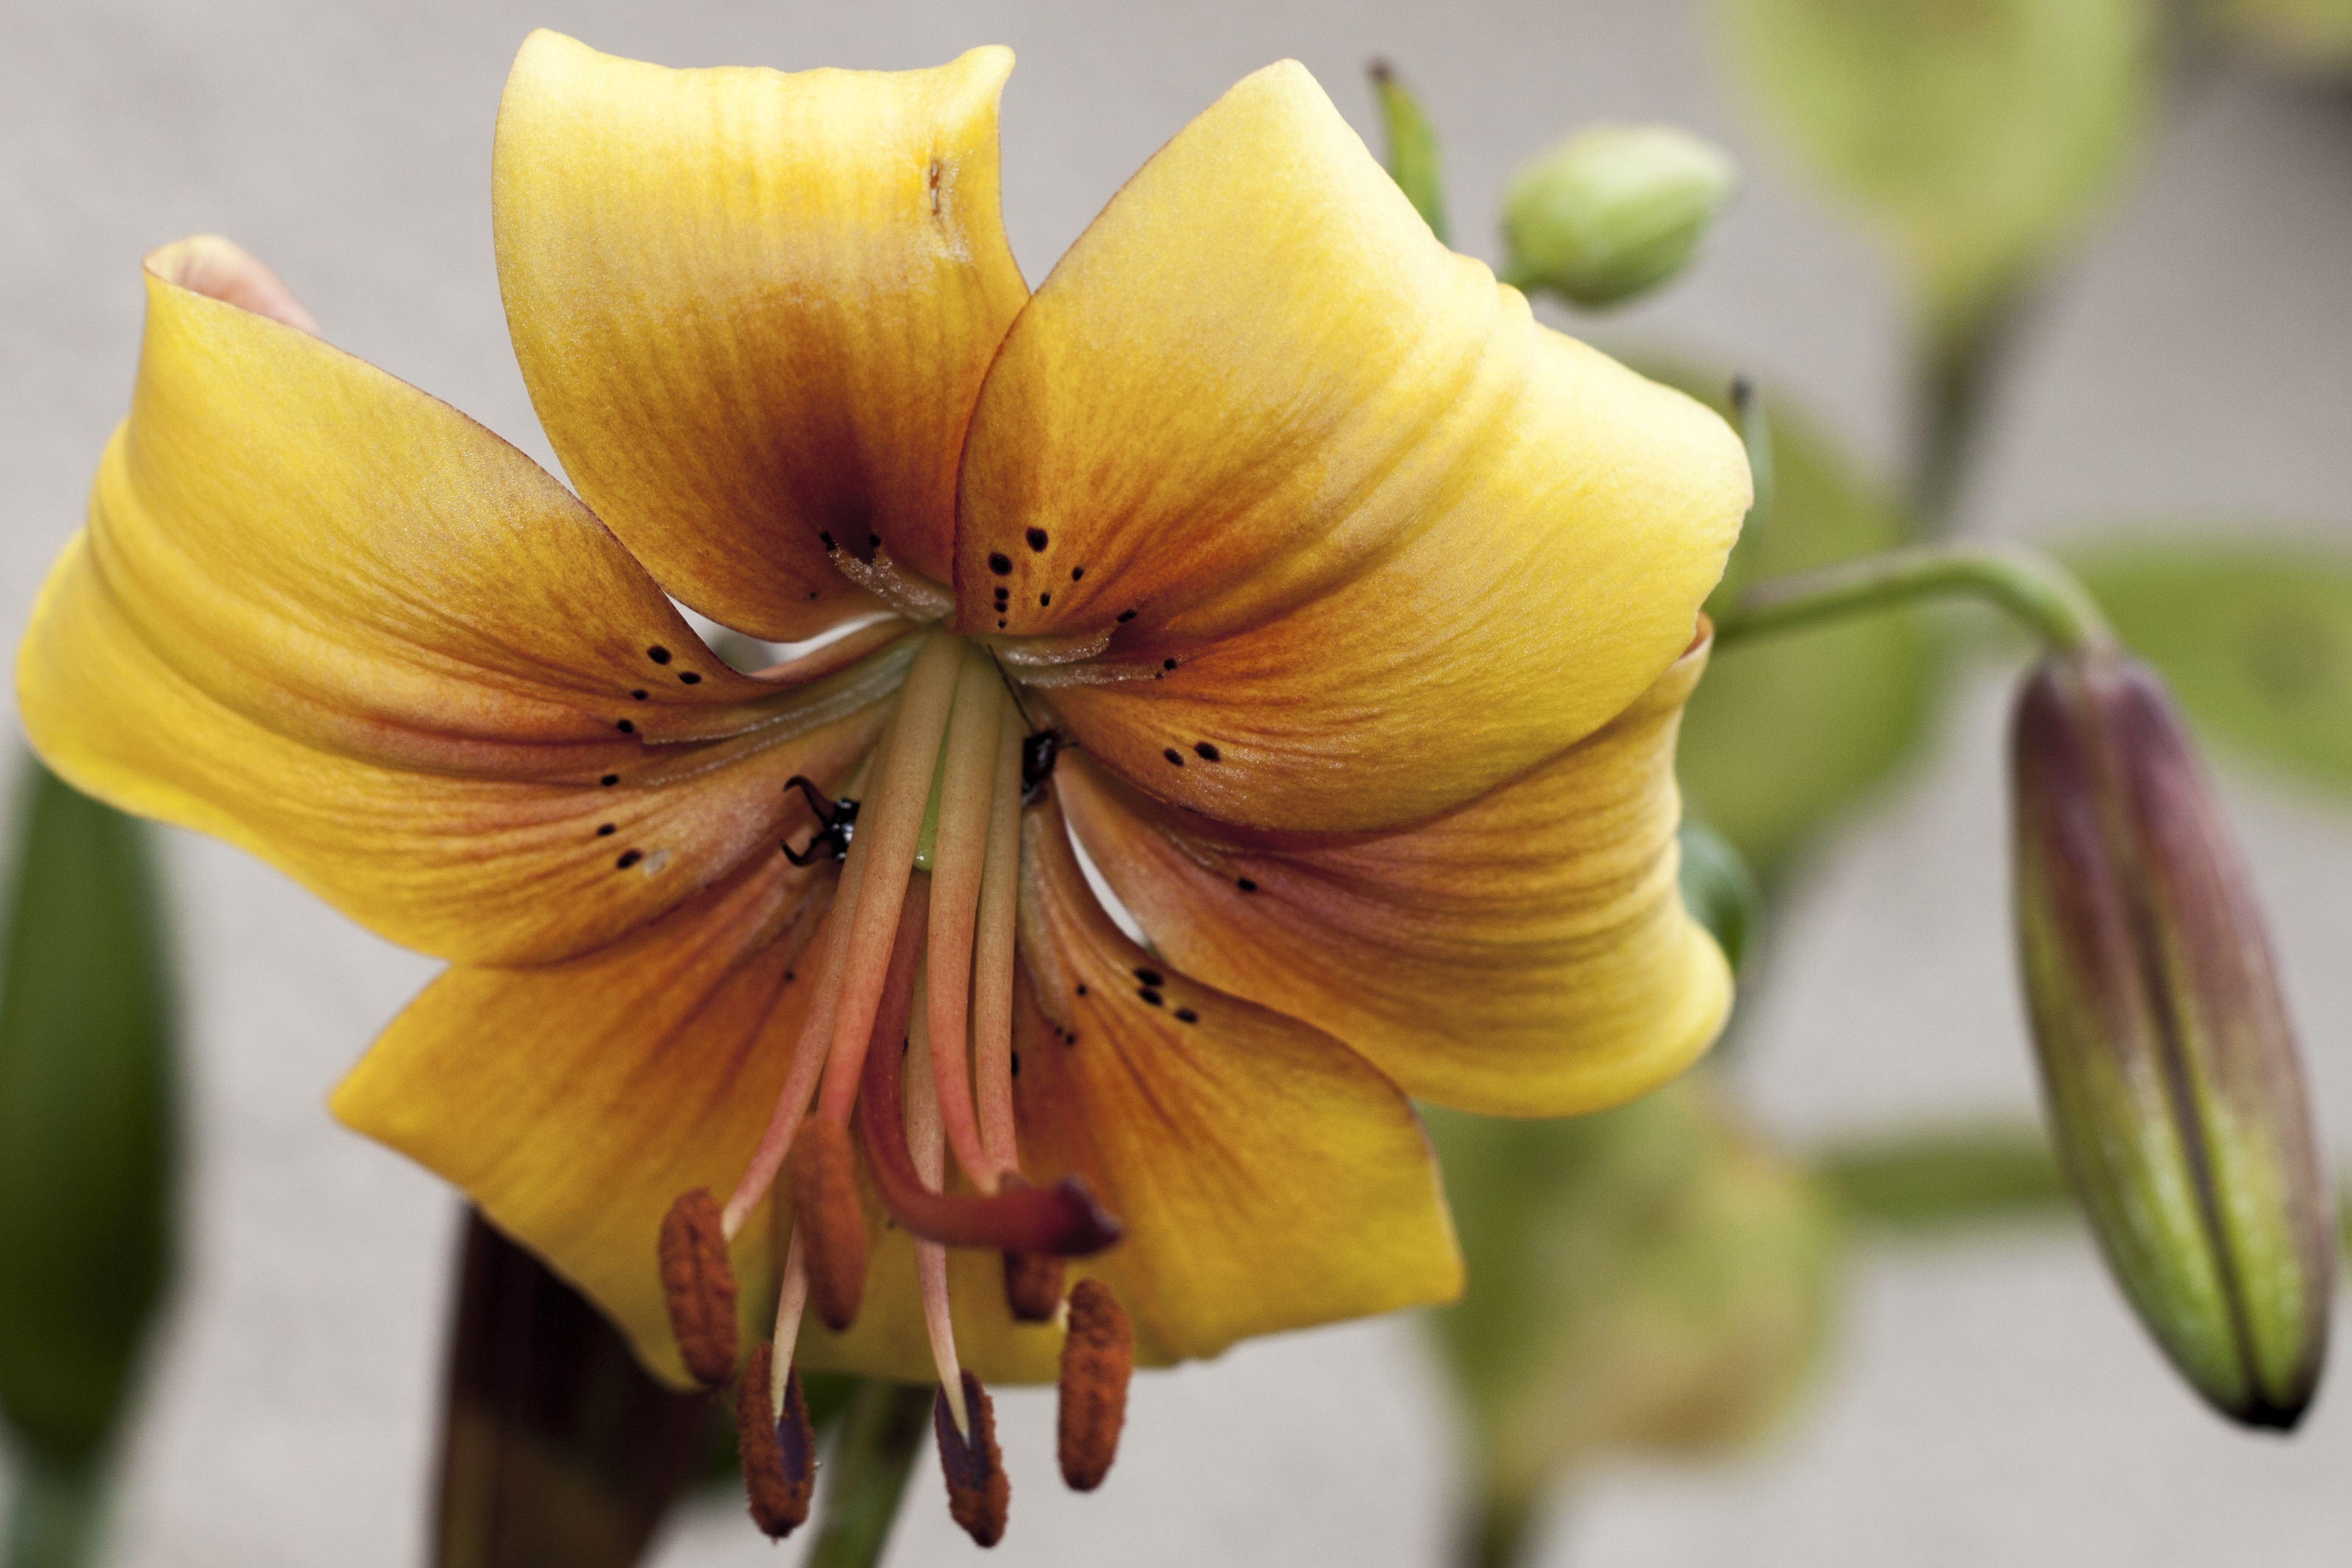
plant, flower, petal, botany, yellow, flora, close up, uk, lily, daylily, peterborough, macro photography, flowering plant, peruvian lily, plant stem, land plant, alstroemeriaceae